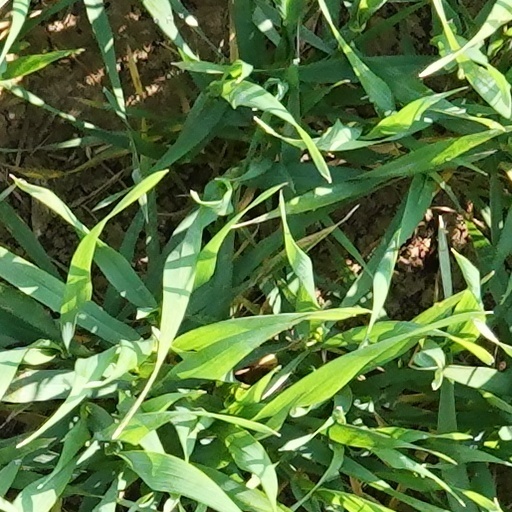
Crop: wheat